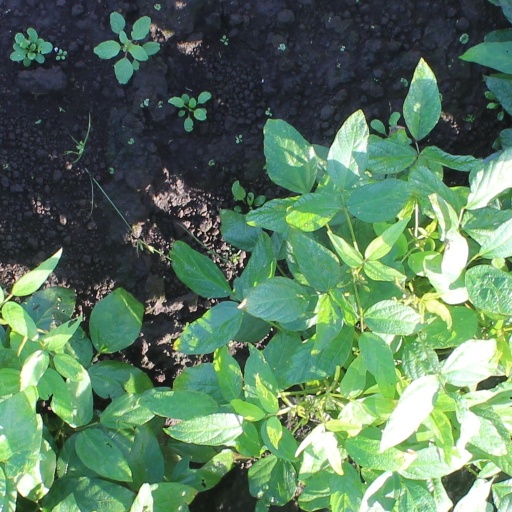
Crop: soybean